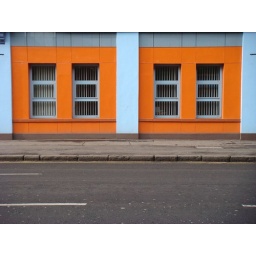
A building in Belfast, Northern Ireland. I can't resist orange things.